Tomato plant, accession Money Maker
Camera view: horizontal (90 deg, fisheye); turntable rotation: 180 degrees
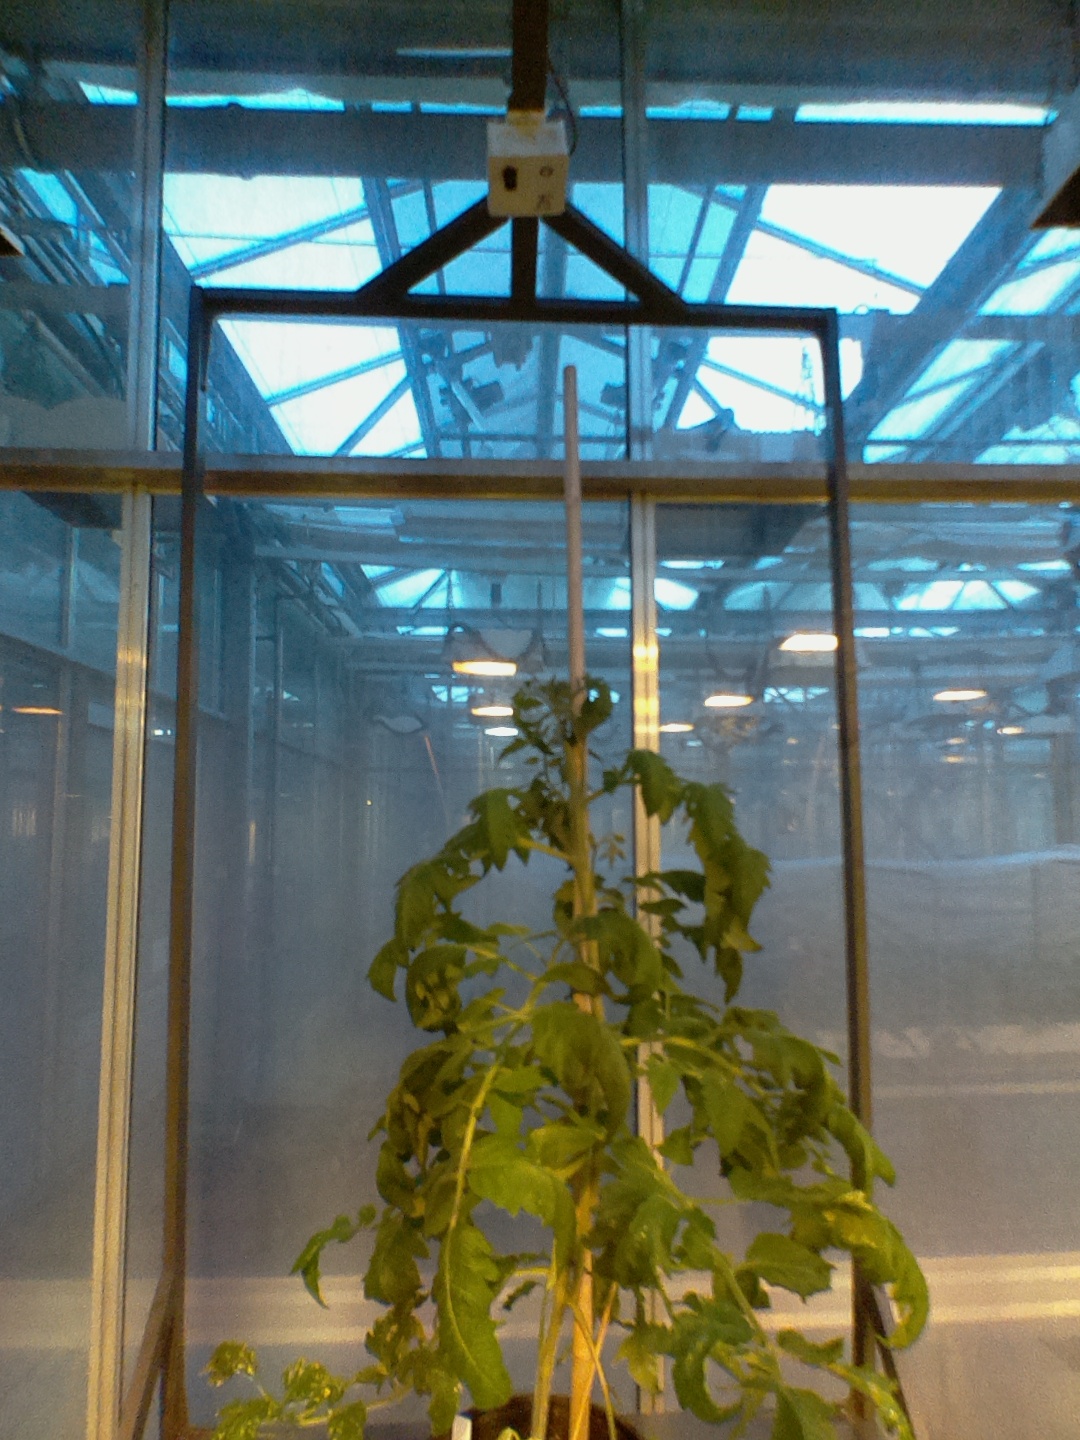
BBCH growth stage 60: First flowers open